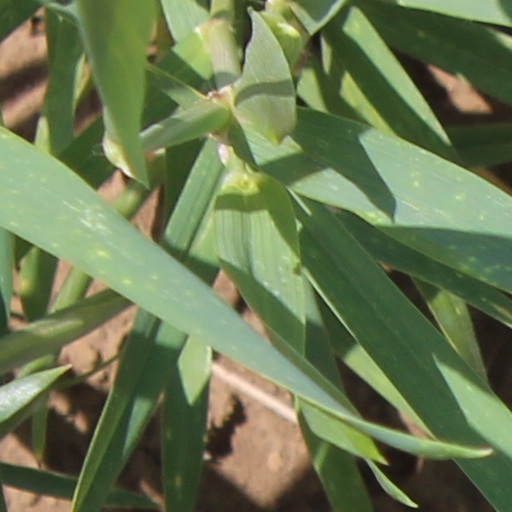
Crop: wheat